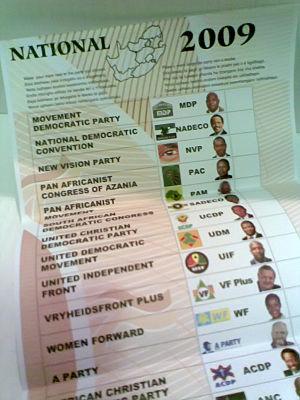
Un bulletin de vote est un document, généralement de taille réduite, employé pour enregistrer les choix procédés par les personnes ayant le droit de vote.